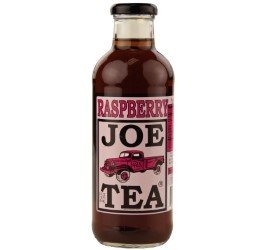
Item Name: Joe Tea Raspberry Tea 20 oz. (12 Bottles)
Bullet Point 1: Joe Tea's is busy delivering a cool and refreshing alternative to the bland ordinary teas
Bullet Point 2: Raspberry Tea combines the fruity goodness of ripe raspberries with all natural, real brewed tea.
Bullet Point 3: Grab a bottle of Joe Tea when you need to guzzle on a hot summer day.
Bullet Point 4: Get hep to the real good stuff!
Value: 240.0
Unit: Fl Oz

Price: 53.99